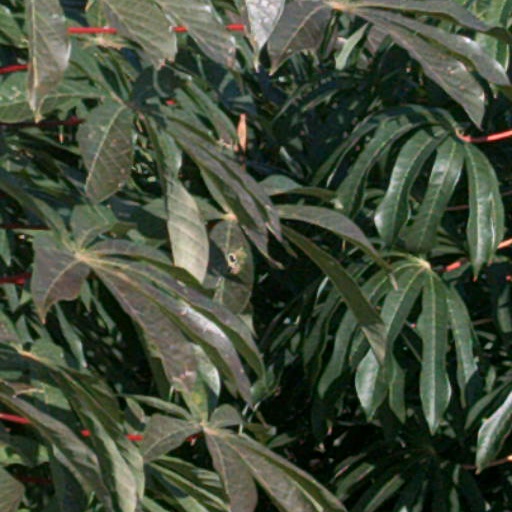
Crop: cassava